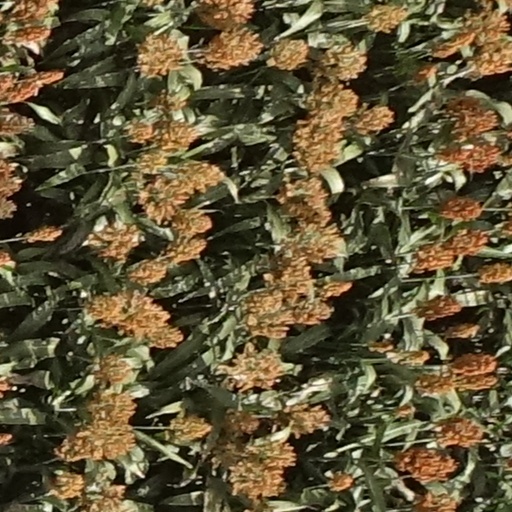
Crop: sorghum